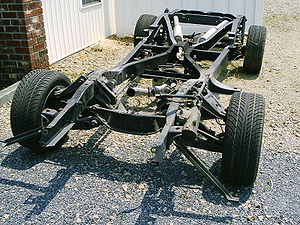
Chassis (køretøj)
Chassis med støddæmpere og dele af udstødningssystemet
Et chassis er samlingen af de basale dele af et køretøj. Et chassis består af selve rammen, motoren, gearkasse, aksler, differentiale og støddæmpere.